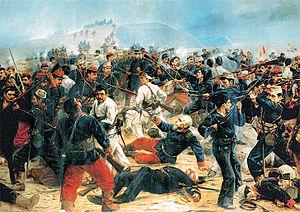
Le Pérou, en forme longue la république du Pérou, en espagnol Perú et República del Perú, en quechua Piruw et Piruw Republika et en aymara Piruw et Piruw Suyu, est un pays situé dans l'Ouest de l'Amérique du Sud. Entouré par l'Équateur au nord-ouest, la Colombie au nord-nord-est, le Brésil au nord-est, la Bolivie au sud-est, le Chili au sud-sud-est et l'océan Pacifique à l'ouest-sud-ouest, il est le troisième pays du sous-continent par sa superficie : 1 285 220 km², et le quatrième par sa population : environ 32 millions d'habitants.
1880 est une année bissextile commençant un jeudi.